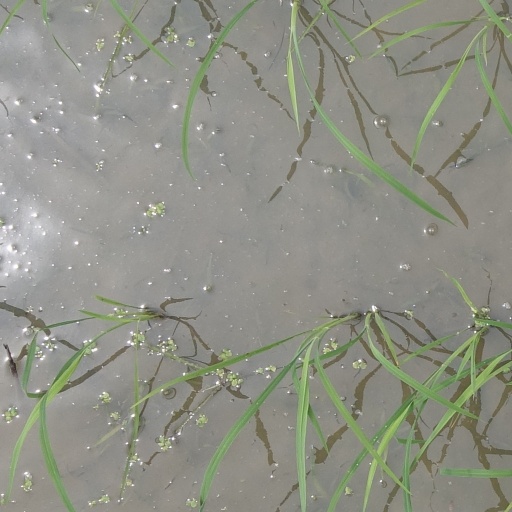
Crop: rice